Michiel Sweerts

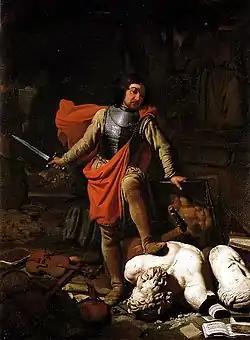
"Mars destroying art"

His "Portrait of a young woman" (c. 1660, Kremer Collection), which is likely a portrait of a simple maidservant, also shows Sweerts' interest in portraying common people. The painting has been compared to the "Girl with a Pearl Earring" painted by Vermeer some five years later. The young girls in both compositions are depicted with a combination of realism and idealisation. There are important differences between the two works. Vermeer's composition is more compact, his light reflections are more subtle and Vermeer uses yellow and blue tones in a more daring manner. Vermeer further shows the young girl wearing an exotic turban and a pearl earring that appears too big to be real. Sweerts prefers to show the girl as a simple maidservant without frills.